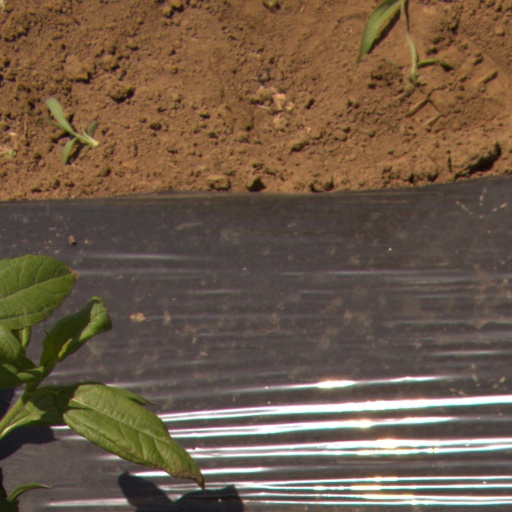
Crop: Jerusalem artichoke